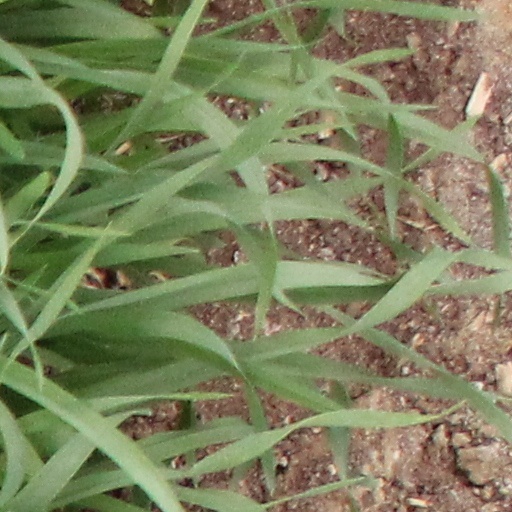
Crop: wheat